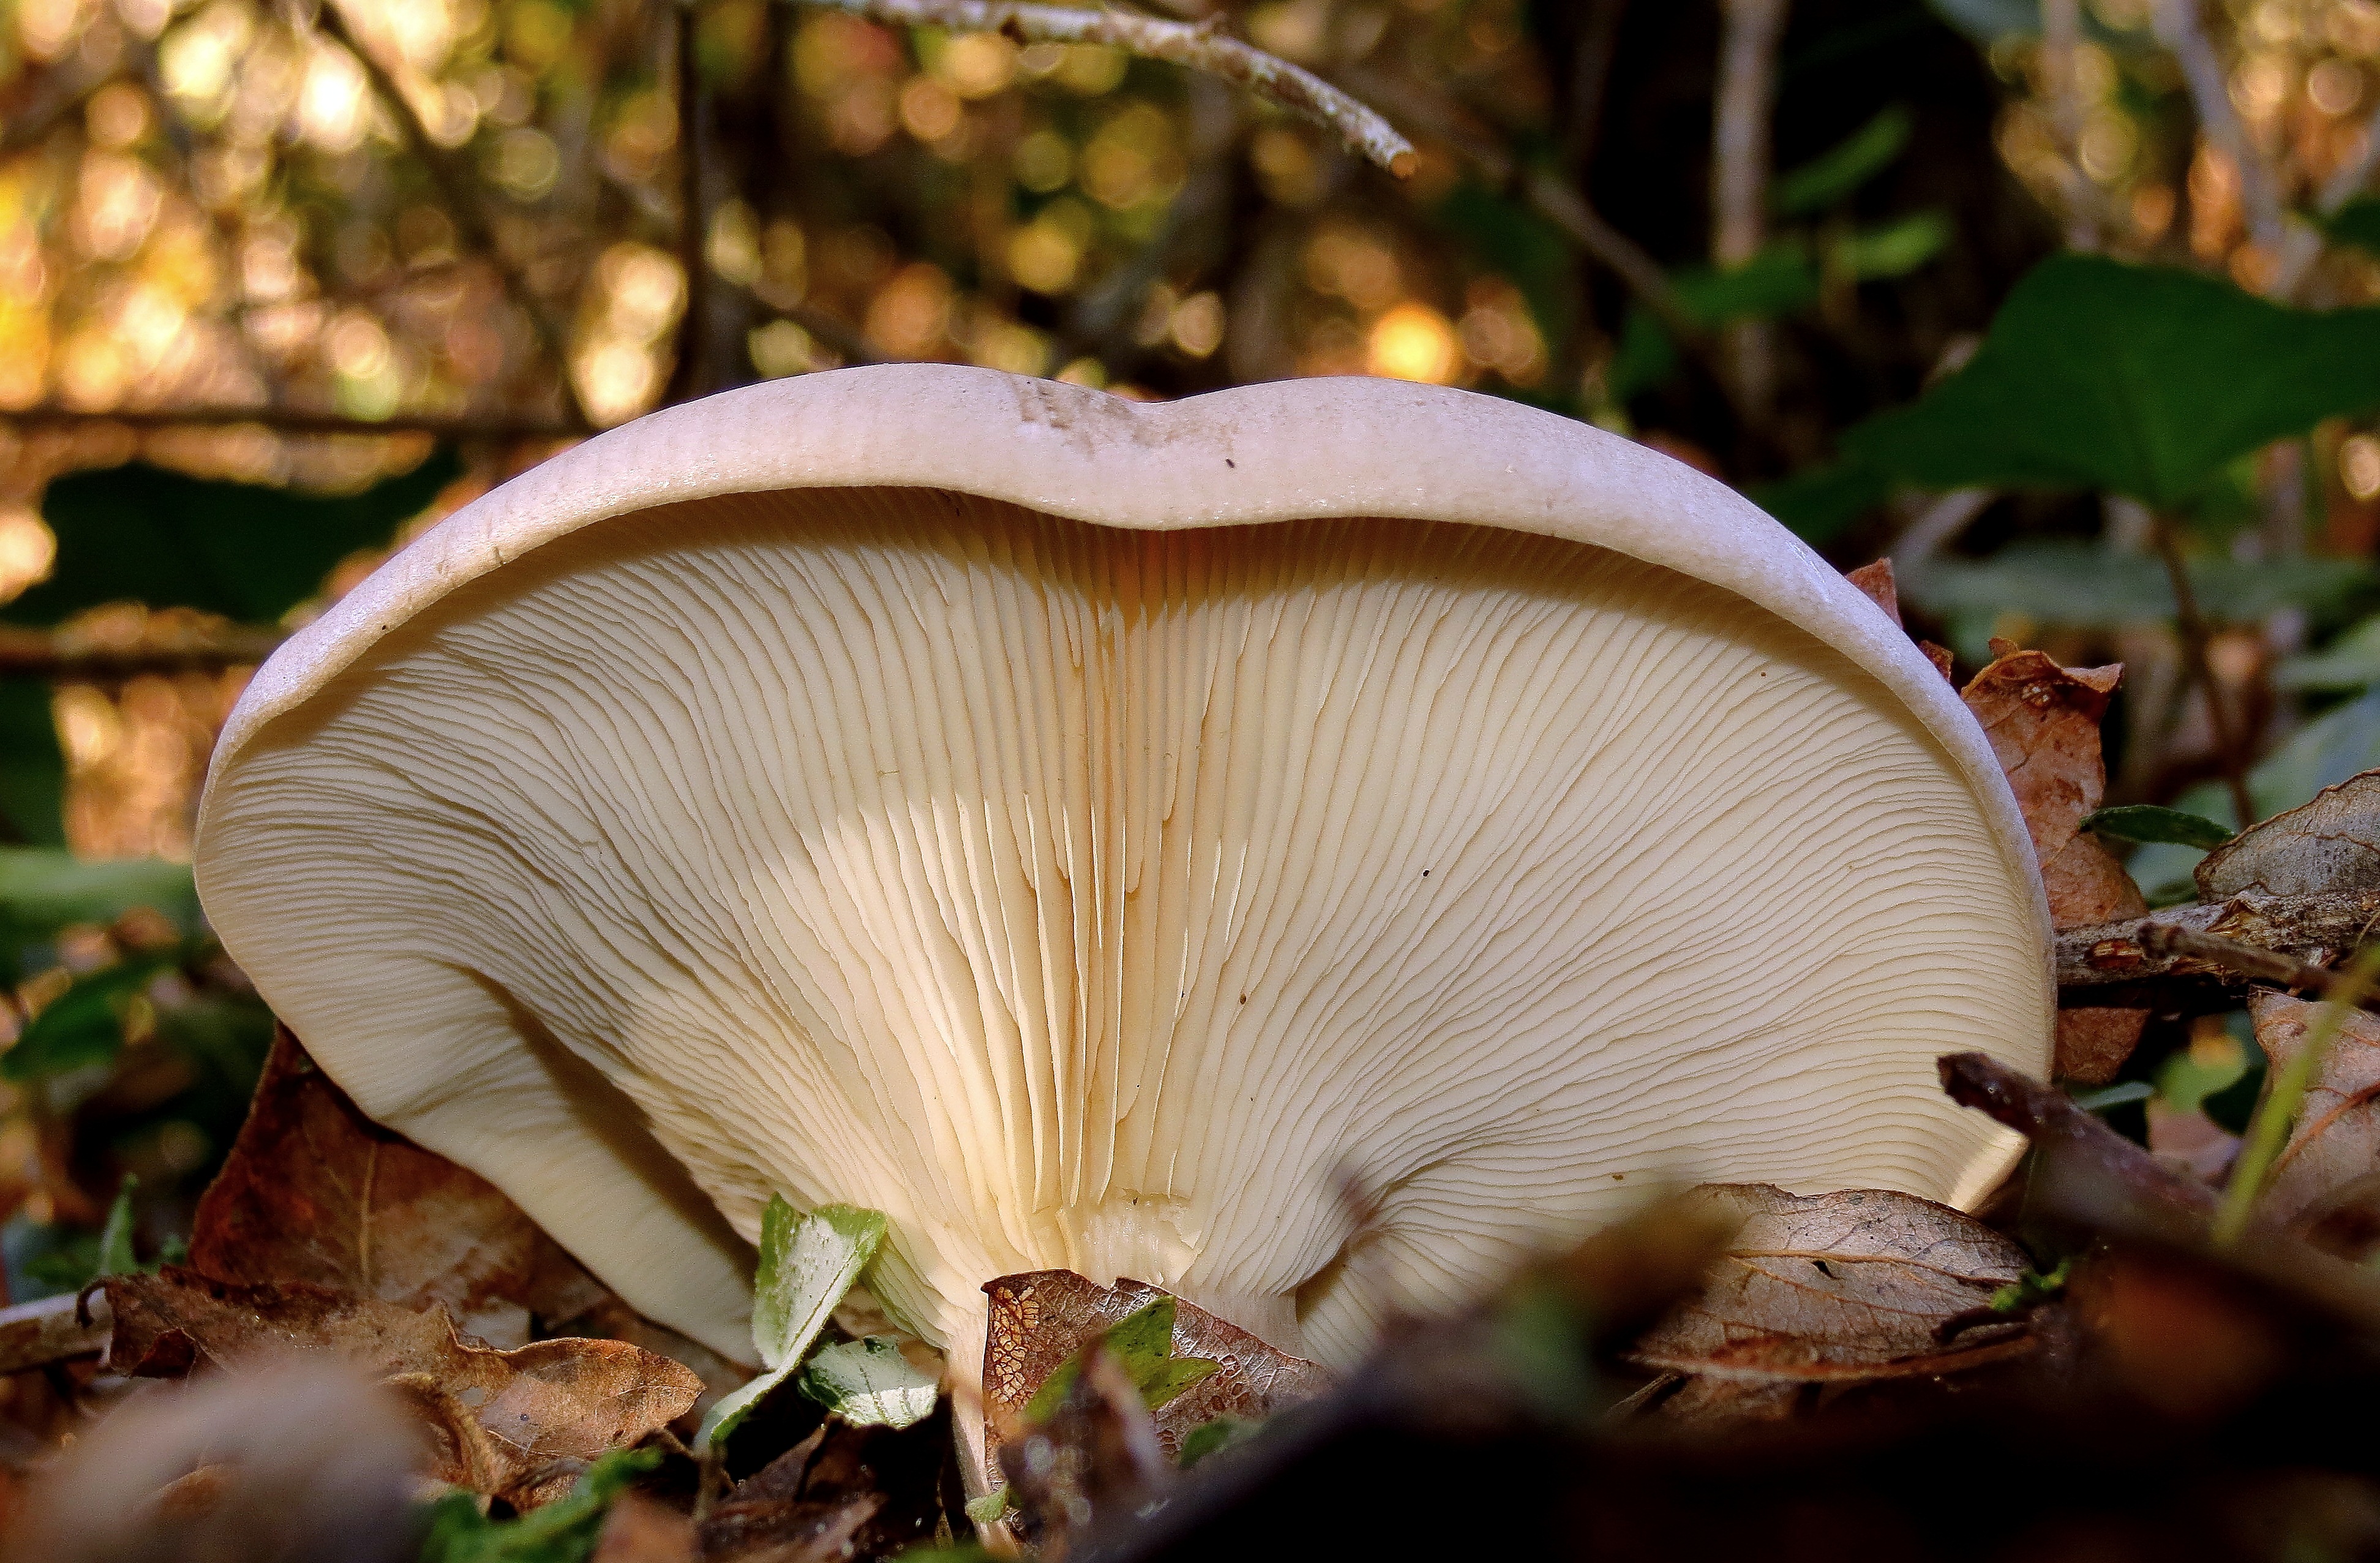
tree, nature, forest, leaf, flower, macro, autumn, botany, mushroom, flora, season, fauna, close up, fungus, mushrooms, naturaleza, setas, woodland, ggl1, gaby1, canonsx40hs, agaricus, macro photography, oyster mushroom, edible mushroom, medicinal mushroom, agaricomycetes, agaricaceae, champignon mushroom, pleurotus eryngii